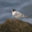
Label: bird